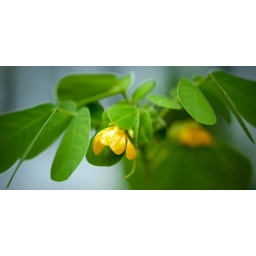
weed in the flower bed